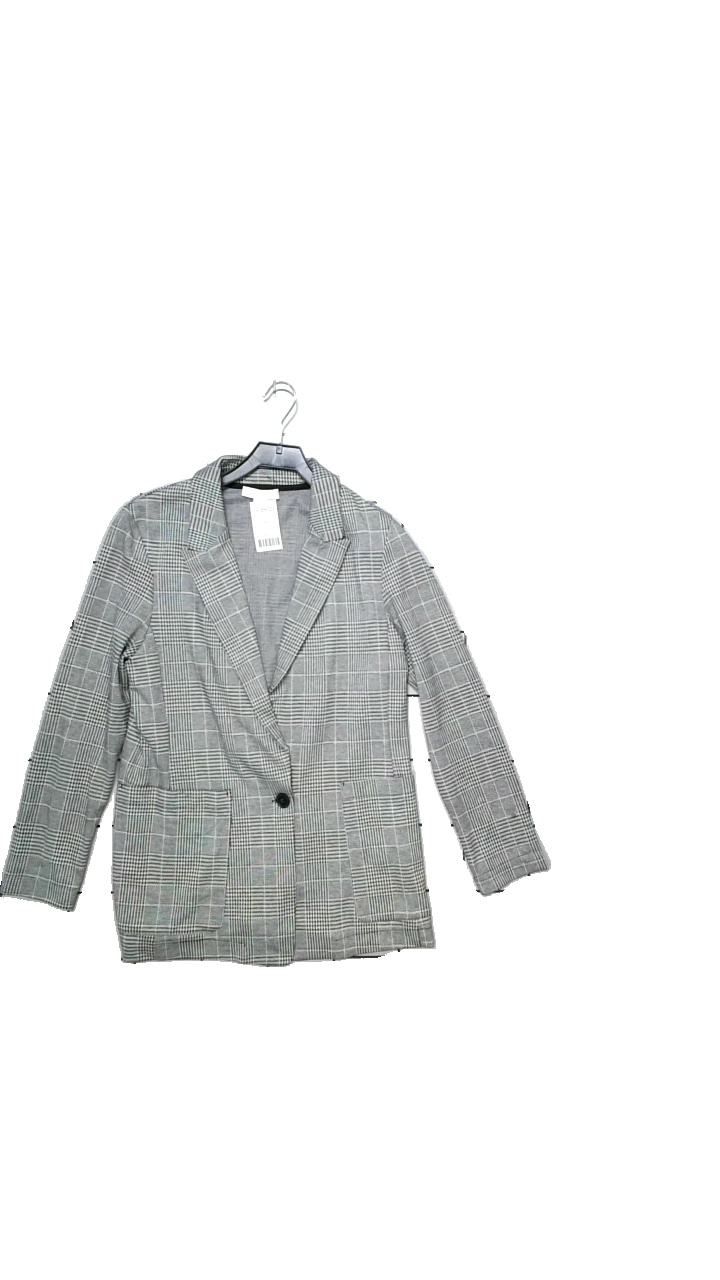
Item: Blazer (Ladies)
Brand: Missing
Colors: White, Black
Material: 67% polyester, 32% viscose, 1% elastane
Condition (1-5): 4
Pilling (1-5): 4
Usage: Reuse
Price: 50-100